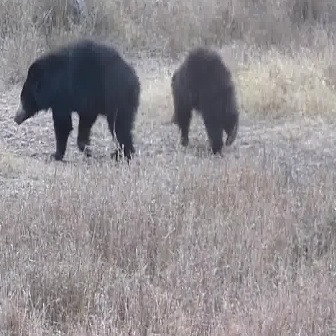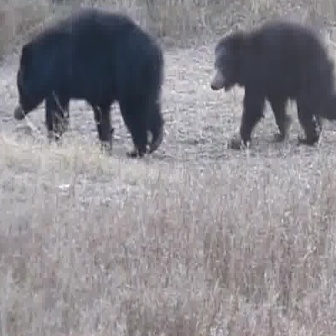
  Please identify the target specified by the bounding box [13,39,140,167] in the first image and locate it in the second image. Return the coordinates in [x_min,y_min,x_max,y_max] format.
Answer: [12,5,164,158]